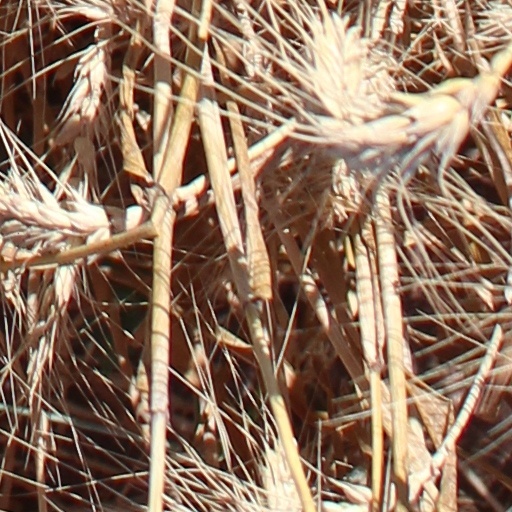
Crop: wheat